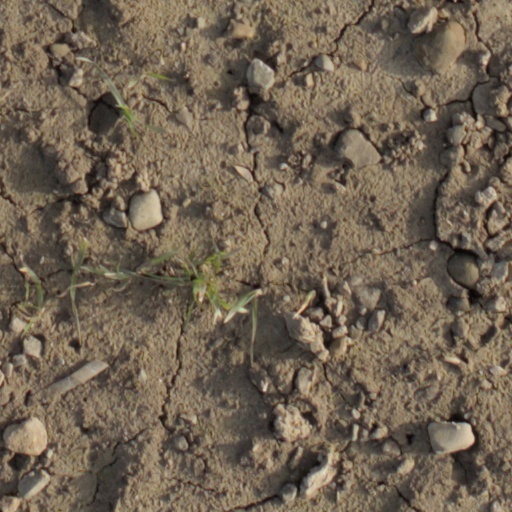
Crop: wheat